Dragon Ball Z: Idainaru Dragon Ball Densetsu

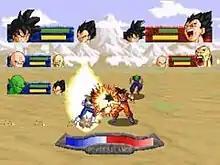
The gameplay features the multiple exchangeable fighters battle and the blue/red meter that determine who will makes a special "Meteo Attack" (PlayStation version shown).

"Dragon Ball Z: Idainaru Dragon Ball Densetsu" is a fighting game similar to "Dark Edge" and "Psychic Force". Players fight against other characters in three-on-three matches and the fighter who manages to deplete the health bar of the opponent wins the battle. The game features three modes of play, one of which must be unlocked, a roster of 35 playable characters and their respective transformations. The story mode of the game is divided into episodes, and it encompasses all of "Dragon Ball Z", featuring the most important battles of the series. The title utilizes a unique system of play that is different from most other fighters, using sprites in a free-roaming three-dimensional arena.